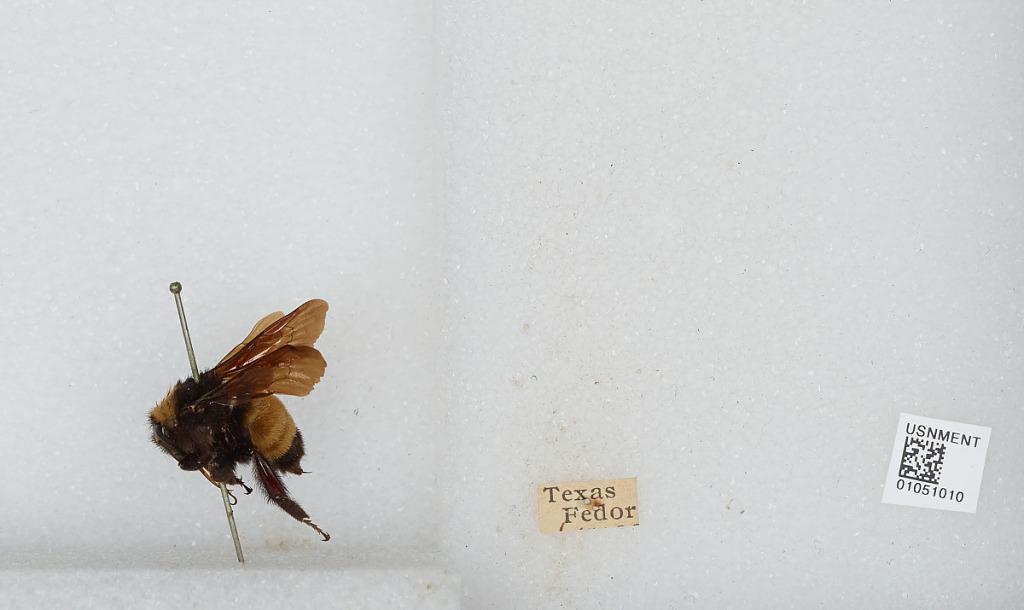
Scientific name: Bombus sp.
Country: United States
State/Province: Texas
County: Lee
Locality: Fedor